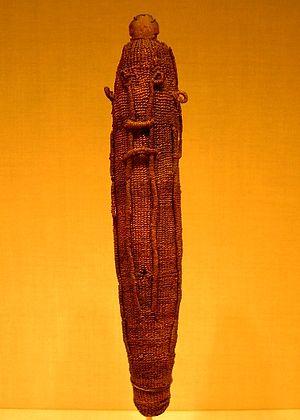
Le sennit est un type de cordage fabriqué en tressant des brins de fibres séchées. Le sennit est un matériau important dans les cultures de l'Océanie où il est utilisé dans l'architecture traditionnelle, la construction de bateaux, la pêche et comme ornement.
Oro était, à l'arrivée des européens, le plus grand dieu de toute la Polynésie. À l'origine dieu de la fertilité et de la fécondité, il est devenu en outre le dieu de la guerre à cause des conflits qu'il a entraînés entre les tribus. Oro possède le plus grand marae de toute la Polynésie sur l'île de Raiatea, le marae de Taputapuātea.